23rd Hussars

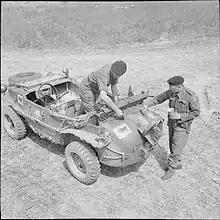
Men of the 23rd Hussars, 11th Armoured Division, painting divisional and arm of service markings on a German Schwimmwagen captured from the 12th SS Panzer Division (HitlerJugend), in Normandy, 6 July 1944.

The 11th Armoured Division landed in France in June 1944, taking heavy casualties in the Battle of Normandy. It spearheaded Operation "Epsom", reaching the Odon river between Mouen and Mondrainville. It was embroiled in Operation "Goodwood", where its assault on Bourguébus Ridge on the first day was brought to a halt. After "Goodwood", the losses of armour within the division were so high that the 24th Lancers were disbanded and its remnants absorbed by the 23rd Hussars. The Regiment then took part in Operation "Bluecoat", intended to secure the key road junction of Vire and the high ground of Mont Pinçon, which would allow the American exploitation of their breakout on the western flank of the Normandy beachhead. The 11th Armoured Division was subsequently attached to XXX Corps, which captured Flers, Putanges and Argentan in the battle of the Falaise pocket.